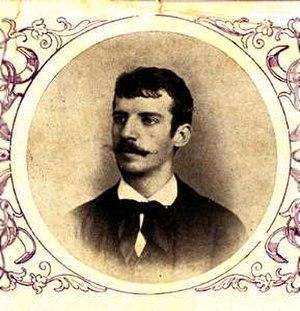
José Julián del Casal, né le 7 novembre 1863 à La Havane et mort le 21 octobre 1893 dans la même ville, est un intellectuel, poète et journaliste cubain.